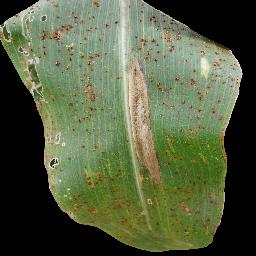
Label: Corn_(Maize)___Common_Rust